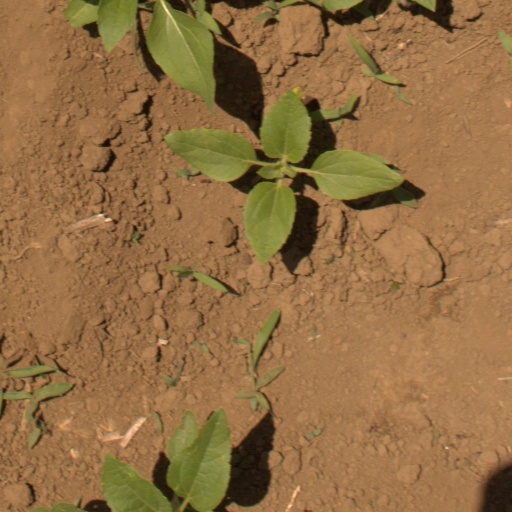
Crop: Jerusalem artichoke